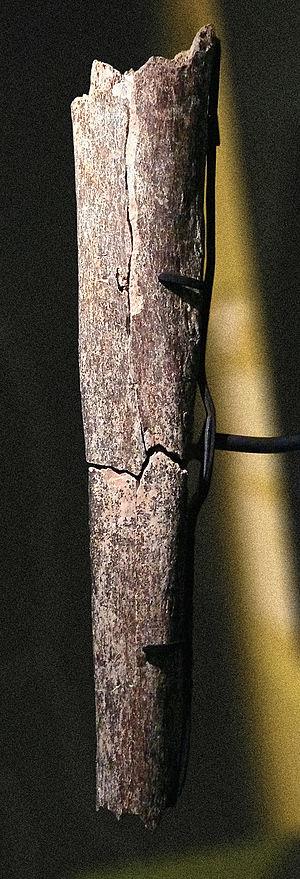
Cette liste de fossiles d'hominidés présente un certain nombre de fossiles d'hominines selon un classement chronologique. Il existe des milliers de fossiles, dont beaucoup sont fragmentaires et ne consistent qu'en de simples dents ou fragments d'os isolés. Cette liste ne se veut pas exhaustive, mais présente les principaux spécimens découverts. La plupart de ces fossiles se situent sur des branches ou des rameaux distincts de la branche hypothétique menant à Homo sapiens.
Cet article traite de l’histoire évolutive de la lignée humaine entre 700 000 et 500 000 ans avant le présent.